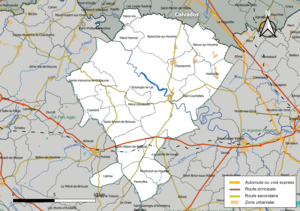
Carte géographique de la Communauté de communes du Val d'Orne, département de l'Orne, France. Composition au 1er janvier 2019.
La communauté de communes du Val d'Orne est une communauté de communes française, située dans le département de l'Orne et la région Normandie.